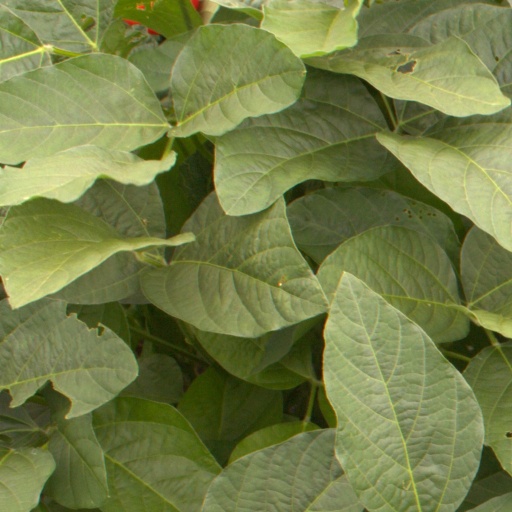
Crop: soybean